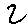
Label: 2